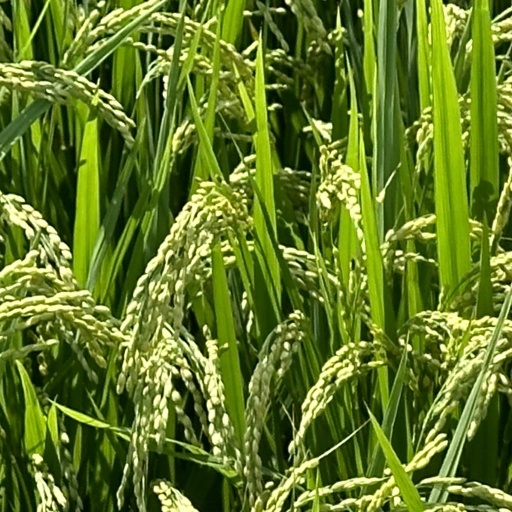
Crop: rice